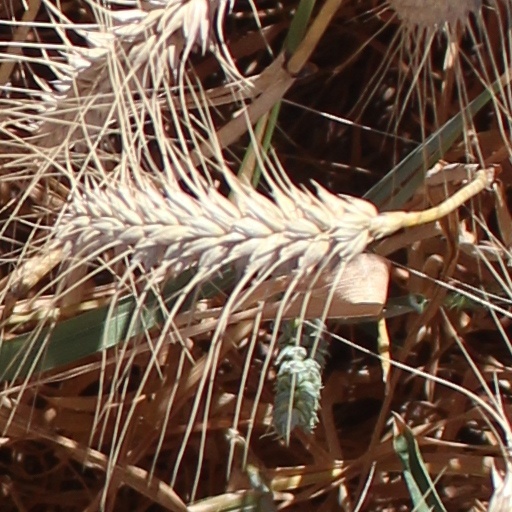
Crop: wheat